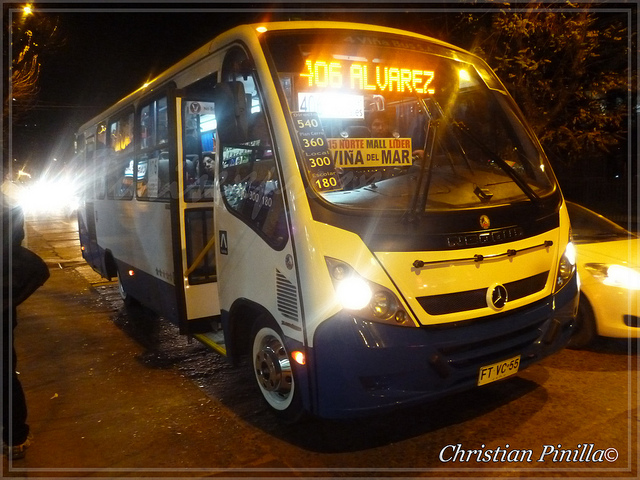
A bus on the street at night with lights shining every where

A transit bus at night time at a stop waiting on passengers.

a white car and a blue and white bus and lights

A bus parked in front of a bus stop.

A bus travelling on its route is picking up people.